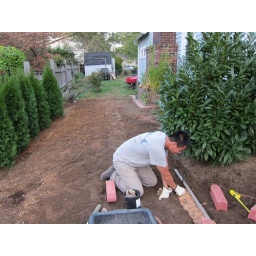
Jim laying more bricks to create a new bed in front of the house